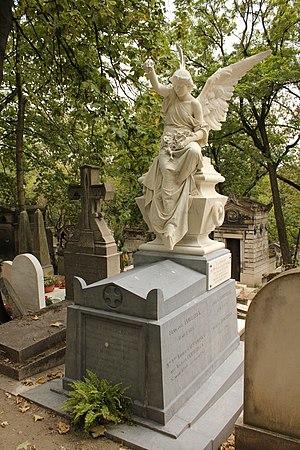
Ksawery Gałęzowski, né à Lipowiec le 3 janvier 1832, mort à Paris le 22 mars 1907, est un médecin et ophtalmologue polonais.